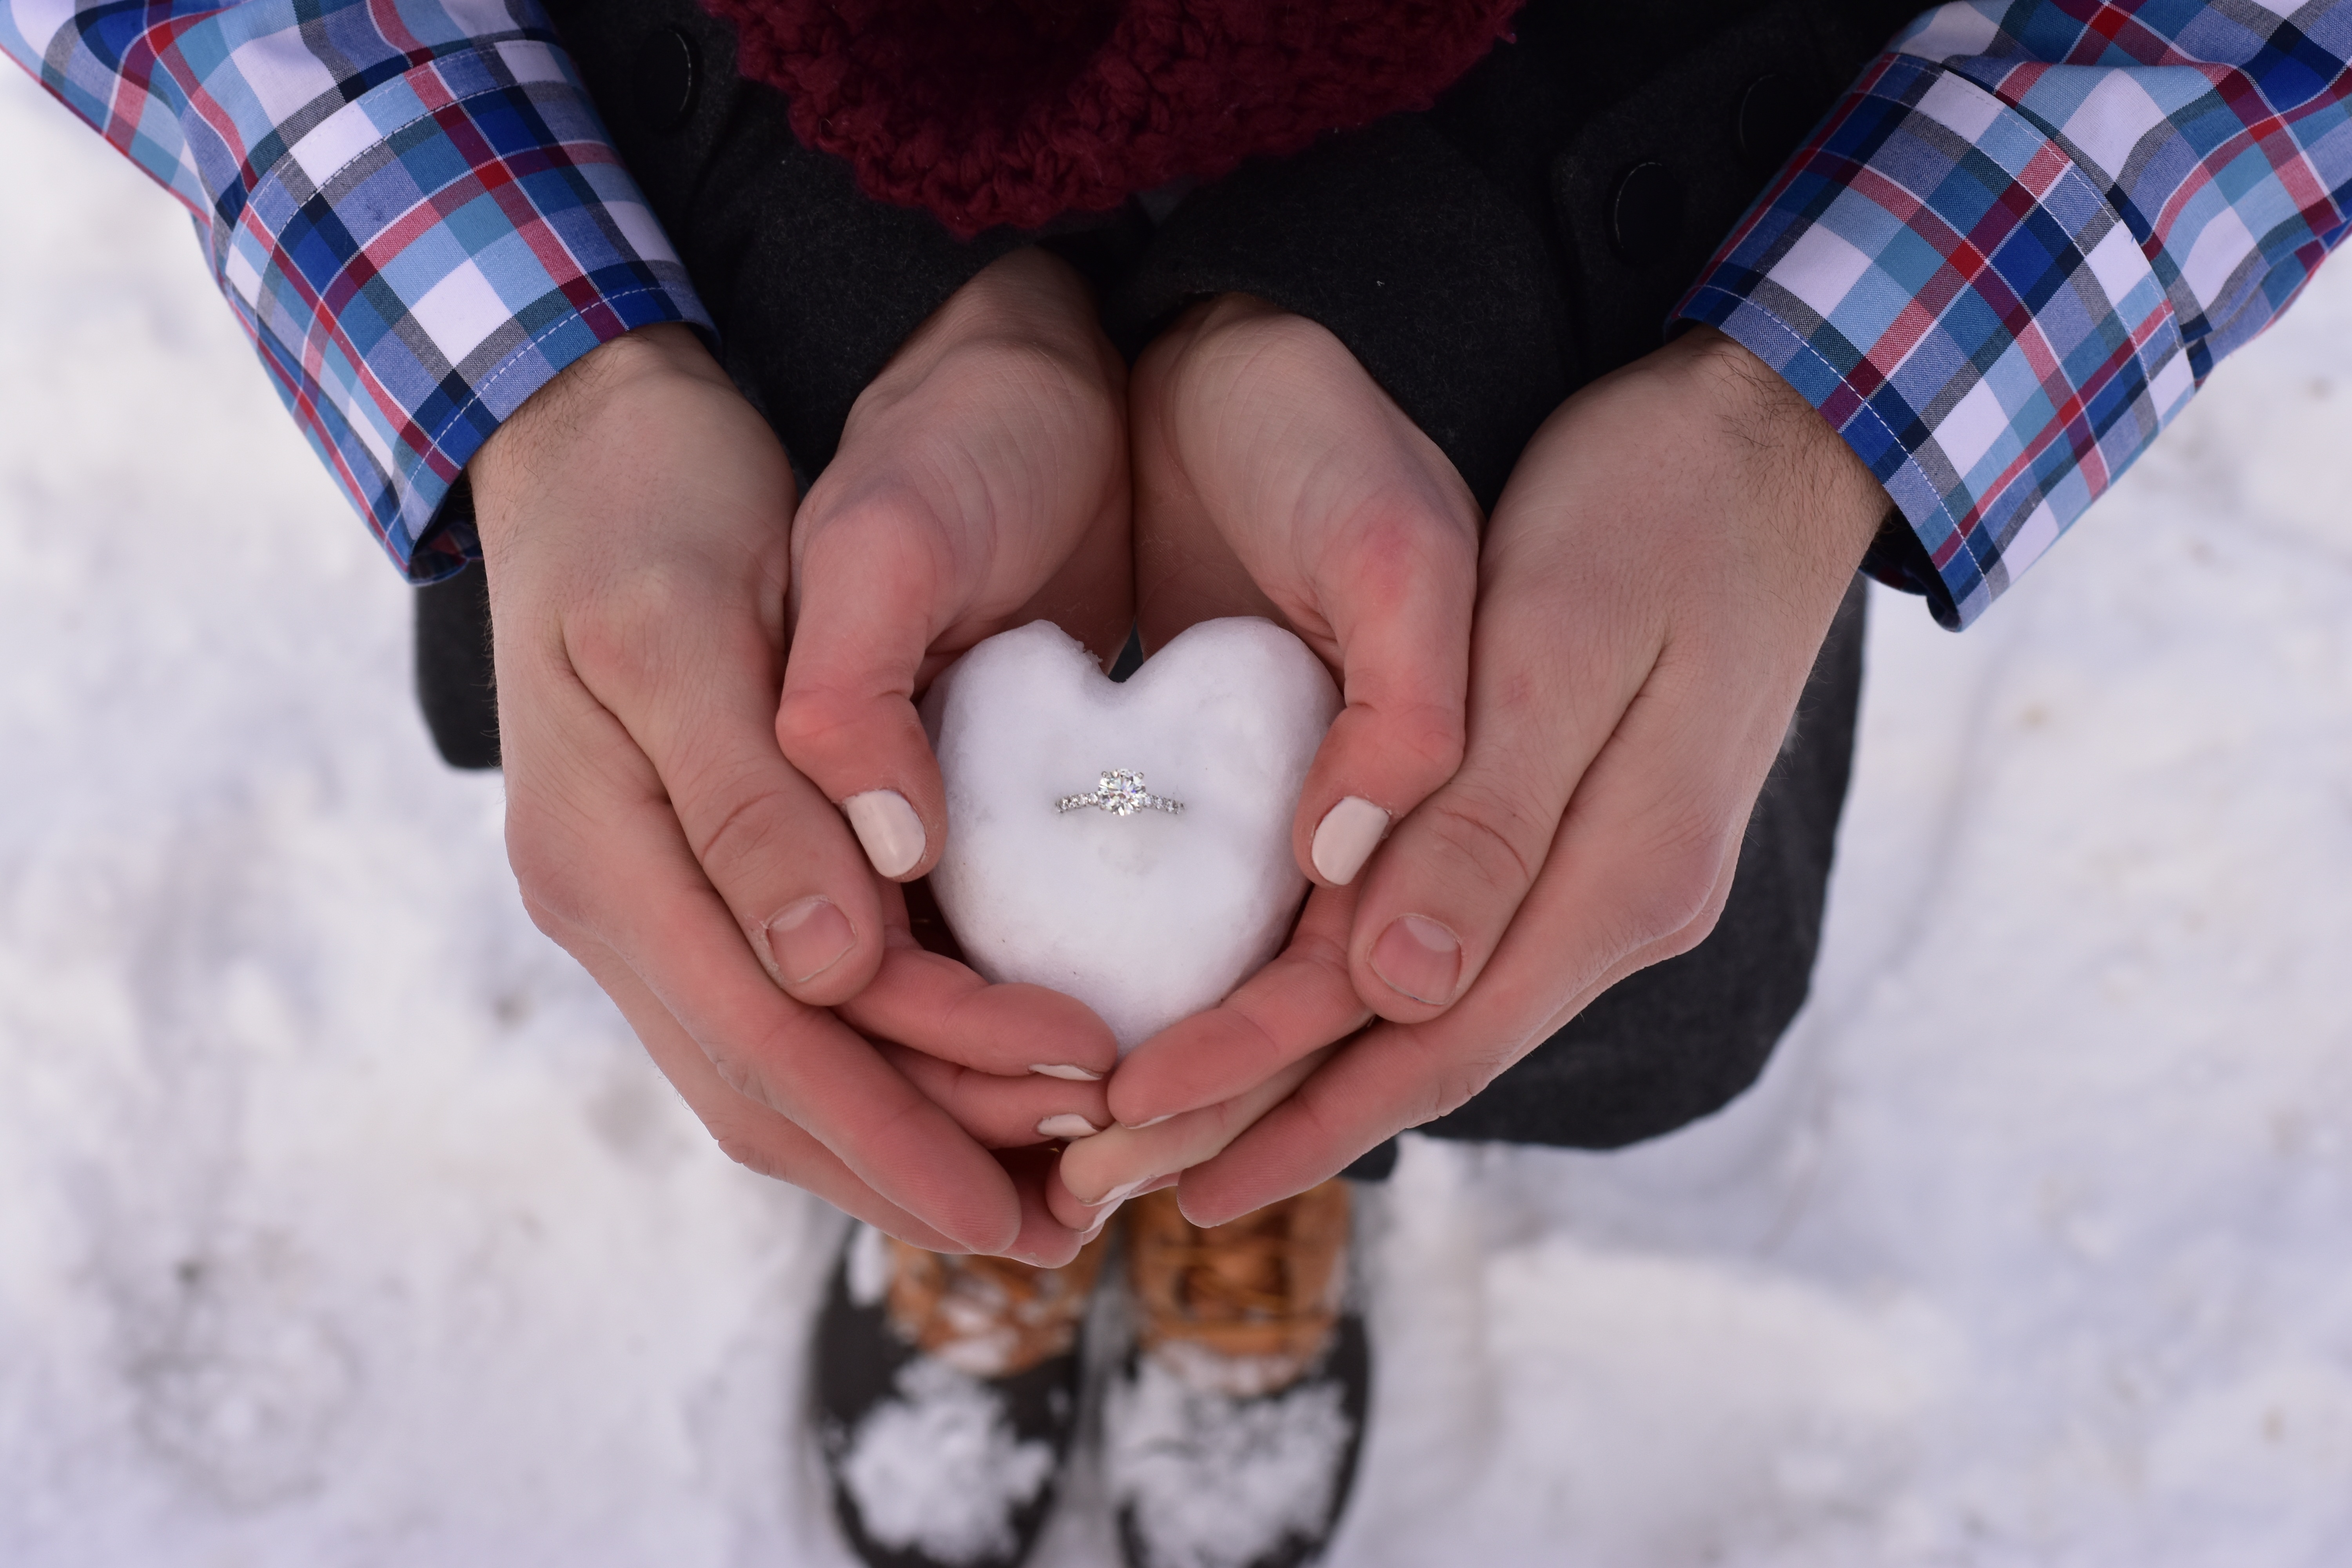
hand, man, snow, winter, woman, ring, leg, love, heart, finger, spring, couple, romance, romantic, child, together, marriage, holding, happiness, hands, infant, skin, diamond, engaged, sense, diamond ring, proposal